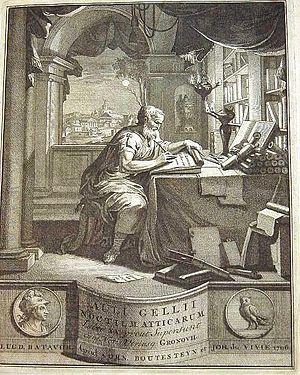
Les Nuits attiques sont une compilation antique du IIᵉ siècle due au grammairien Aulu-Gelle, divisée en vingt livres de notes sur la culture de l'époque, dont le huitième est perdu.
Aulu-Gelle, né à Rome entre 123 et 130 et mort vers 180, est un magistrat, grammairien et compilateur latin du IIᵉ siècle.